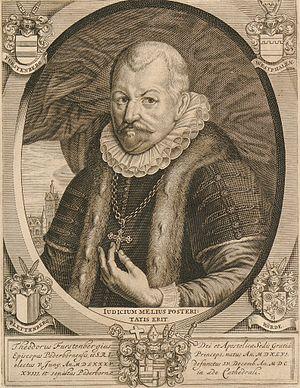
Thierry de Fürstenberg fut prince-évêque de Paderborn sous le titre de Thierry IV. Son sacerdoce est marqué par de vives confrontations avec les chambres élues et le début de la Contre-réforme dans la principauté.